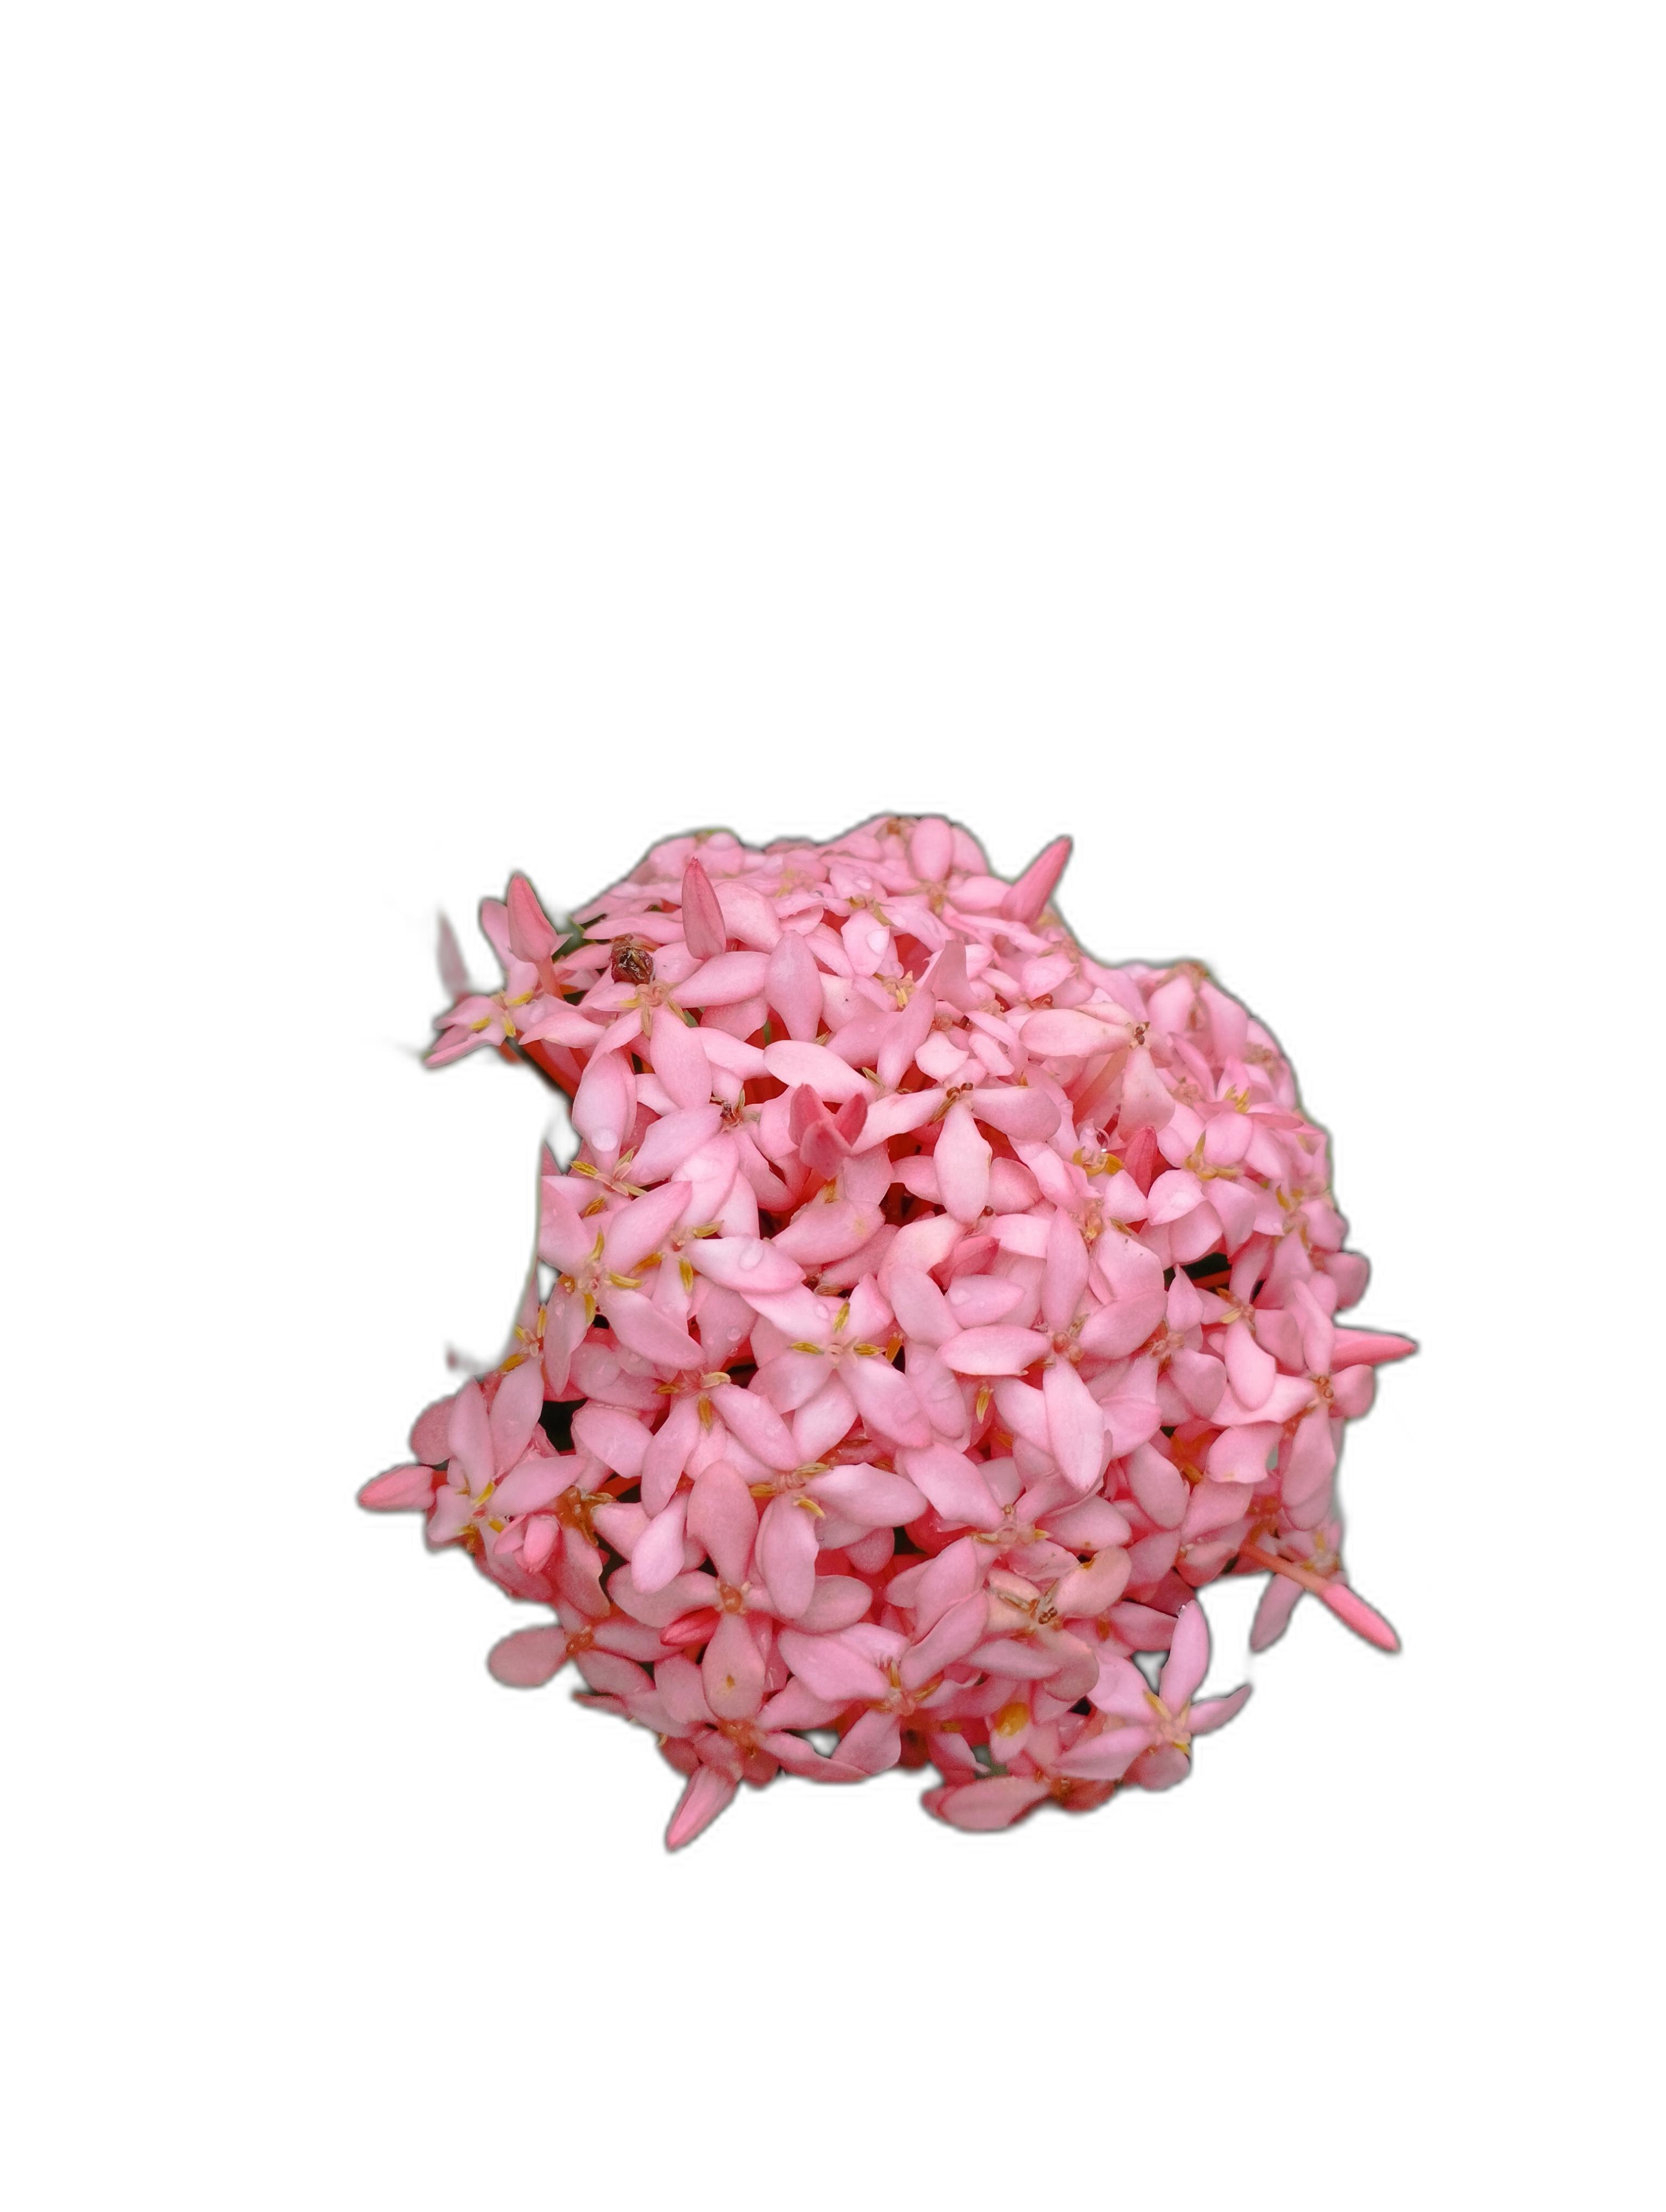
Label: Jungle geranium